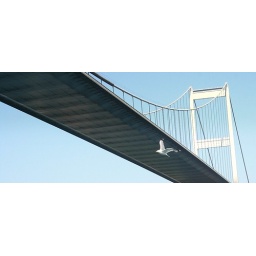
bird flying under the bridge